WinBack

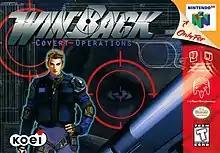
North American N64 box art

WinBack (known as WinBack: Covert Operations in North America and Operation: WinBack in Australia and Europe) is a third-person shooter video game developed by Omega Force (a division of Koei) and published for the Nintendo 64 in 1999, and the PlayStation 2 in 2000. The story follows secret agent Jean-Luc Cougar infiltrating a laser satellite's command center. Gameplay revolves around its innovative cover system, in which the player takes cover behind corners and then ducks out to shoot.